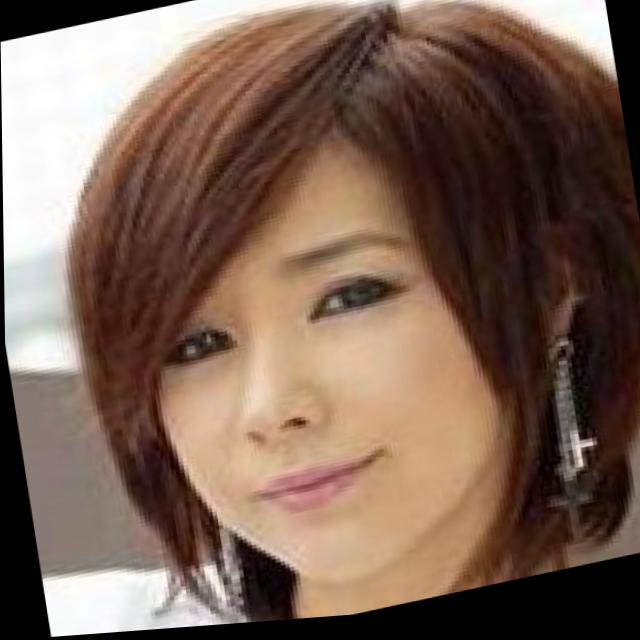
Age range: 21-44